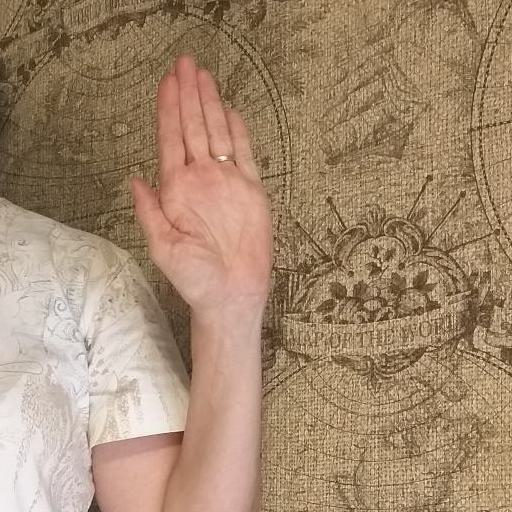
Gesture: stop